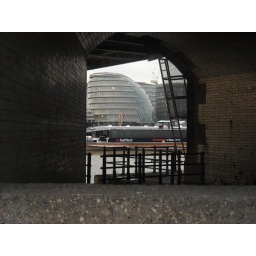
...as seen from under tower bridge